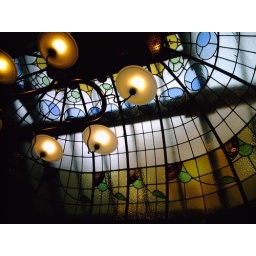
Stain glass roof in The Bodega pub in newcastle.